Brett Bodine Racing

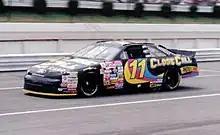
Bodine's No. 11 at Pocono Raceway in 1997

1998 and 1999 found Bodine with reliable sponsorship from Paychex on his new Ford Taurus. He found modest success in 1998 finishing 25th overall in points, despite failing to finish in the top ten all season. He did, however, manage to finish in the top 20 on eleven occasions while also earning $1 million for the first time.